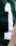
Number: 1